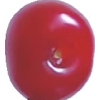
Label: cherry_sour